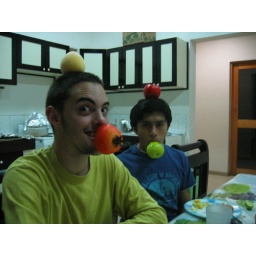
Juani and Hugo playing around with our beloved plastic fruits